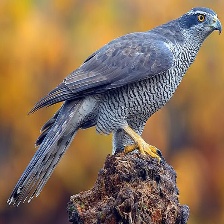
Species: NORTHERN GOSHAWK
Scientific name: ACCIPITER GENTILIS